Westgate, Canterbury

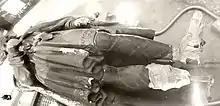
Maquette of Eustace de Vesci, severely damaged in the 2008 flood and lying on the floor of a basement room

These are 17 six-foot, painted, plaster-cast maquettes for the sixteen bronze barons and two bishops which today stand in the Lords Chamber at Westminster Palace, cast in 1847−1851. These were made by various named sculptors, and represent the men who signed Magna Carta. Each of the fifteen barons and two bishops is named at the base. In 1908 three of the maquettes were displayed in the museum, and two remained on show at the Westgate in 2013. The rest were put into storage in the ground floor room of the north tower in 1987, along with several other museum exhibits, where they were forgotten until they were rediscovered by museum staff in May 2008, when the building was flooded. Most of them are still there. As of May 2011, ten of the maquettes in the basement had been photographed; the fate of the remaining five was unknown.